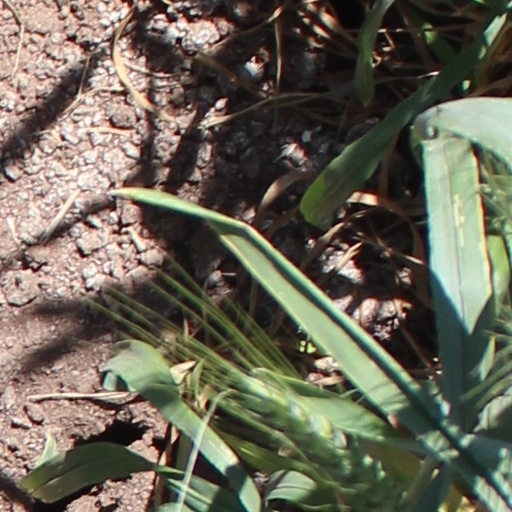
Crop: wheat